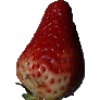
Label: Strawberry 1